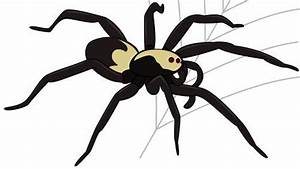
Label: spider